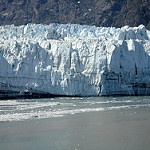
Scene: Outdoor